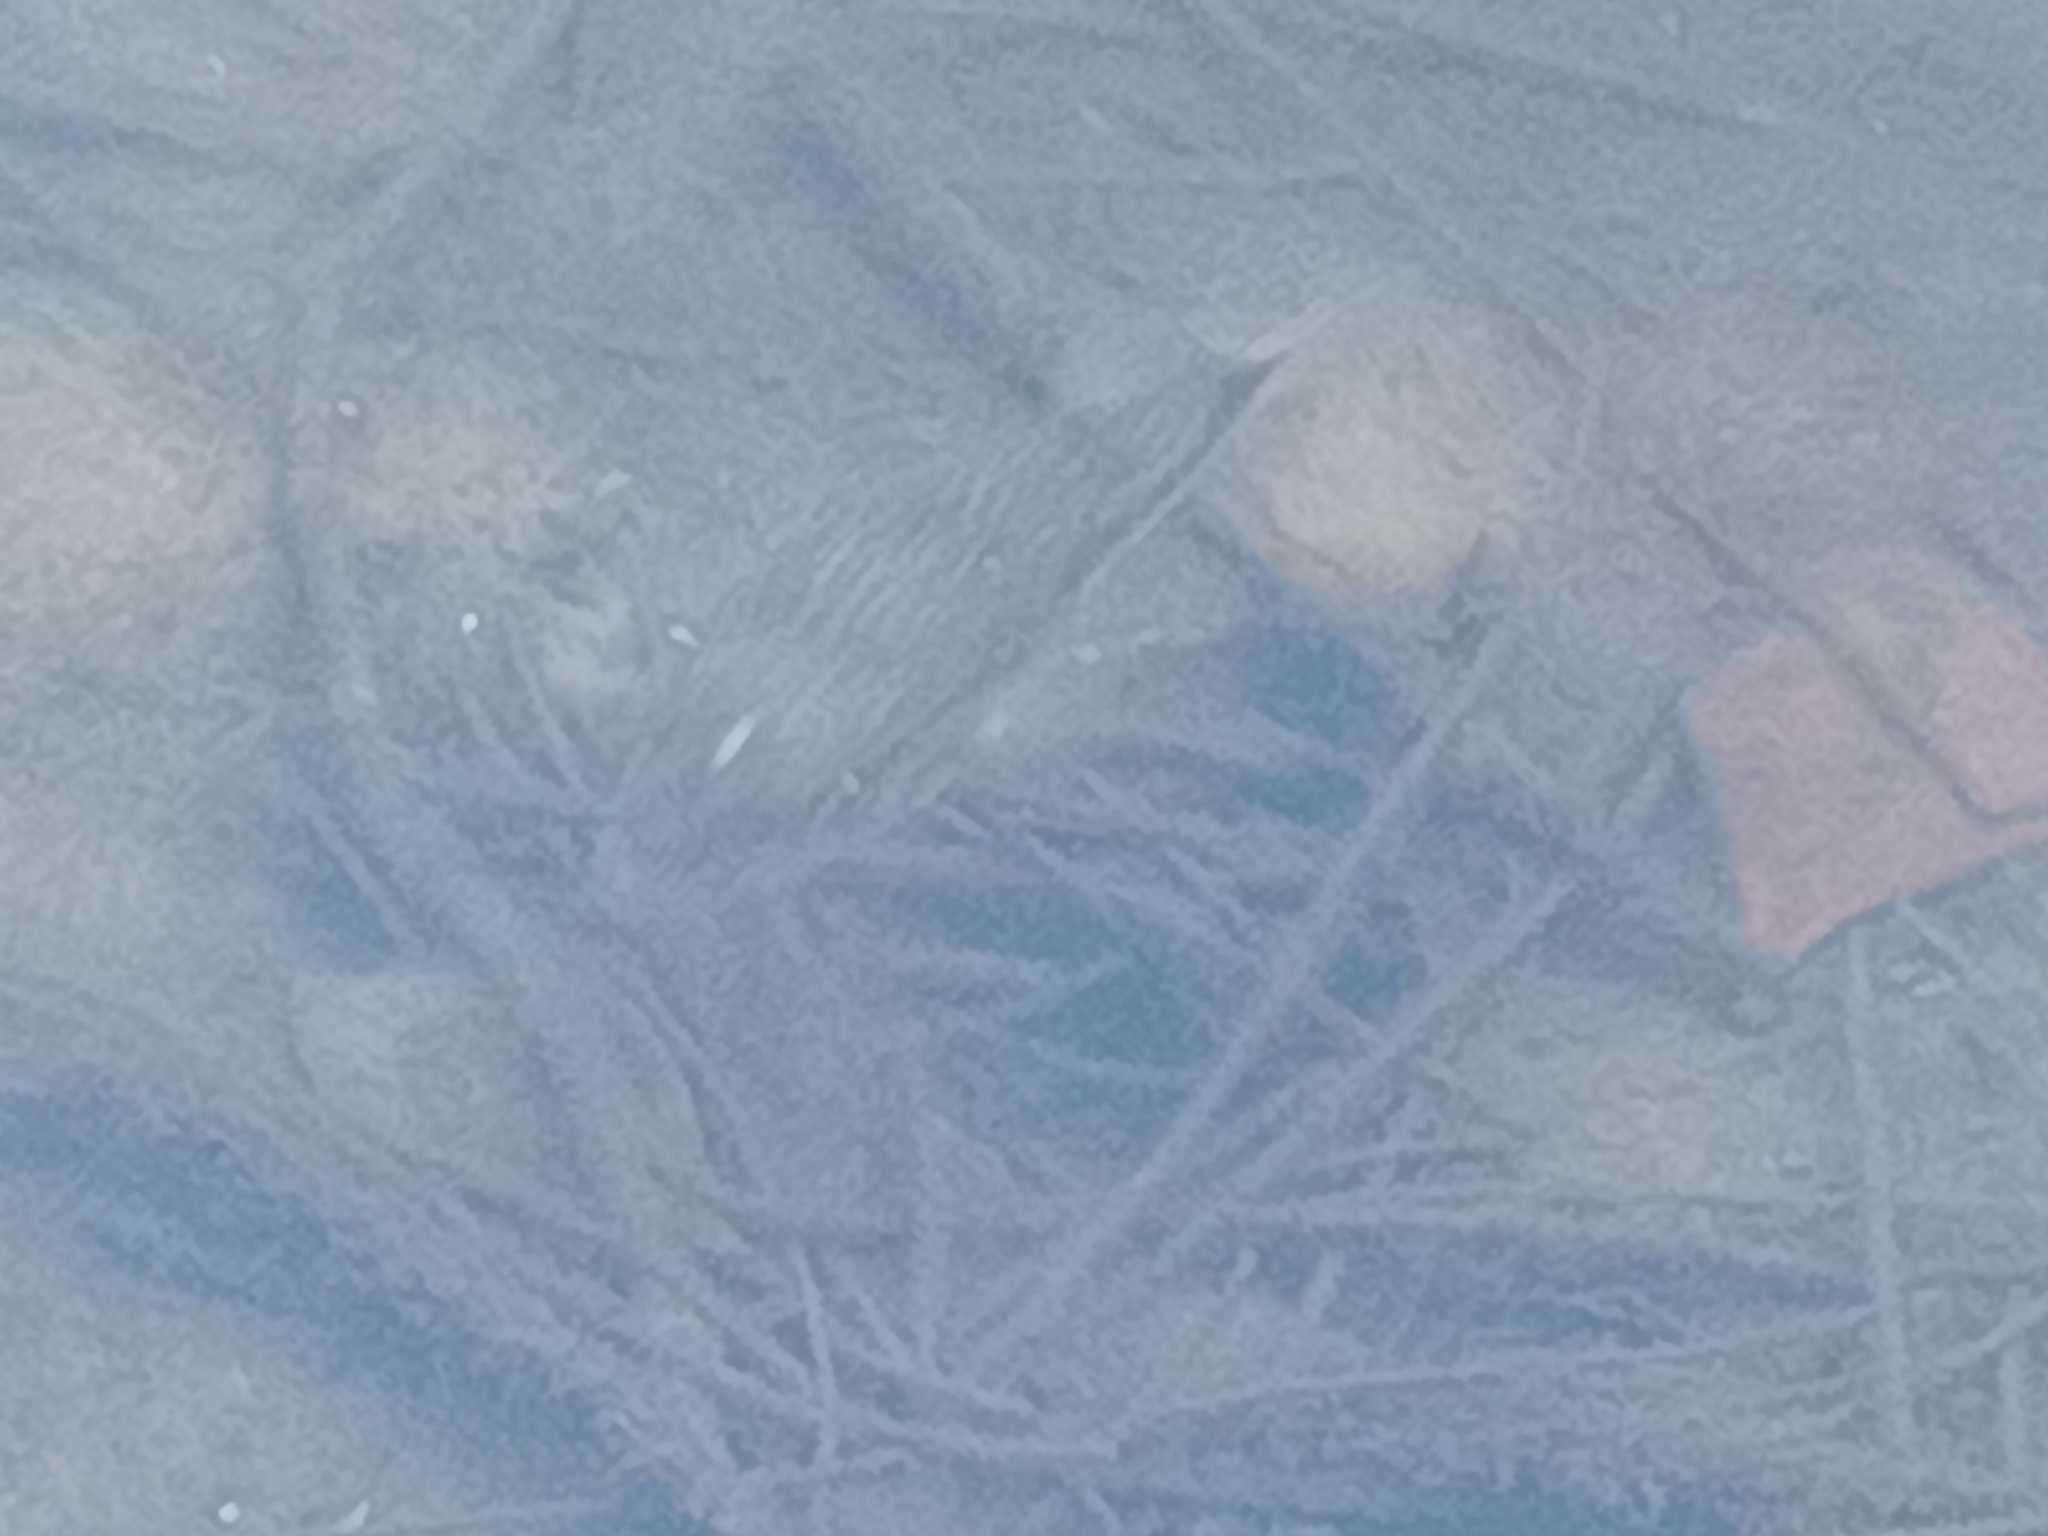
fish (species not among the labelled classes)